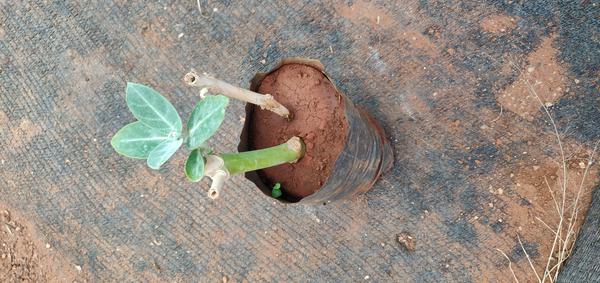
Plant: Ekka